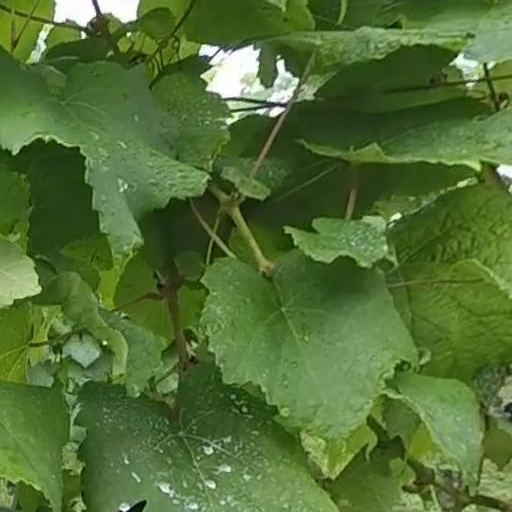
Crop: grape